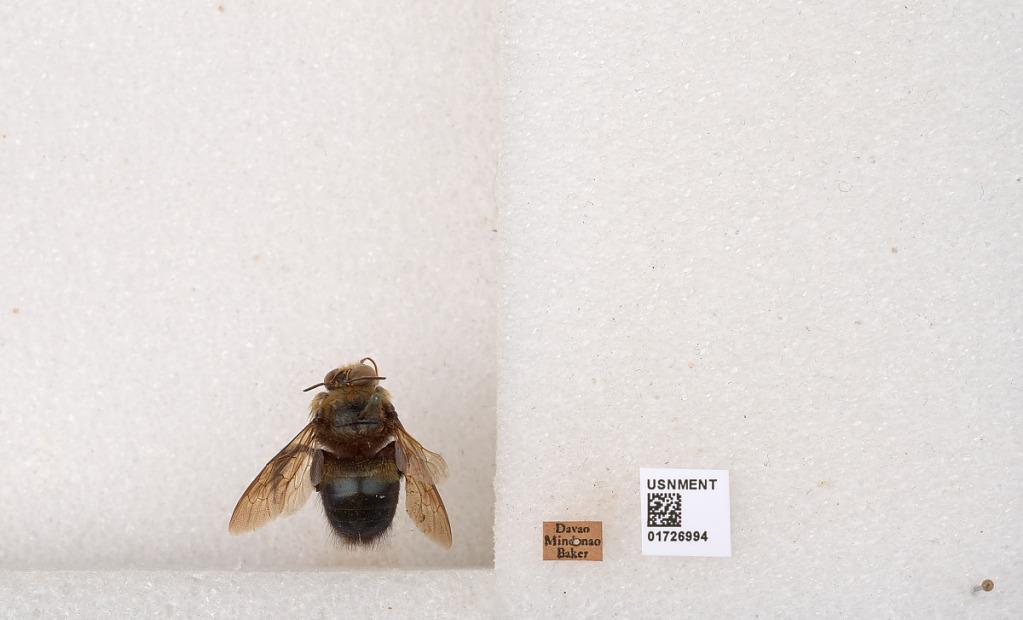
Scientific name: Xylocopa (Zonohirsuta) fuliginata Pérez
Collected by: Baker
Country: Philippines
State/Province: Davao
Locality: Davao, Mindanao